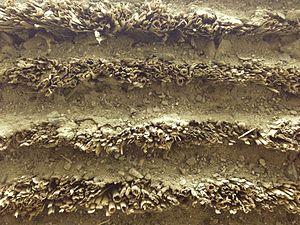
Le mortier est le mélange à consistance de pâte ou de boue, d'un liant et d'agrégats avec de l'eau. Il est utilisé en maçonnerie comme élément de liaison, de scellement ou comme enduit. Techniquement parlant, c'est une colle.
La Grande Muraille, aussi appelé « Les Grandes Murailles » est un ensemble de fortifications militaires chinoises construites, détruites et reconstruites en plusieurs fois et à plusieurs endroits entre le IIIᵉ siècle av. J.-C. et le XVIIᵉ siècle pour marquer et défendre la frontière nord de la Chine. C'est la structure architecturale la plus importante jamais construite par l’Homme à la fois en longueur, en surface et en masse.
Une définition de l'histoire de la construction, qui la distingue de l'histoire de l'architecture, pourrait nous être donnée par Vitruve : elle s'attache à décrire les matériaux que fournit la nature et l'usage qu'on en fait. Il n'y est pas question de l'origine de l'architecture, mais bien de celle des bâtiments, ainsi que de la manière dont on est parvenu à donner à l'art de bâtir les développements et le degré de perfection où nous le voyons aujourd'hui. Le champ de l'histoire de la construction s'est constitué dans certains pays comme un domaine d'étude universitaire à part entière.